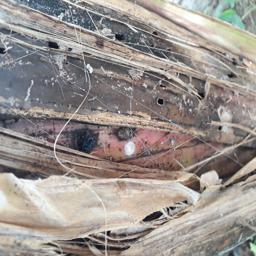
Label: BACTERIAL SOFT ROT